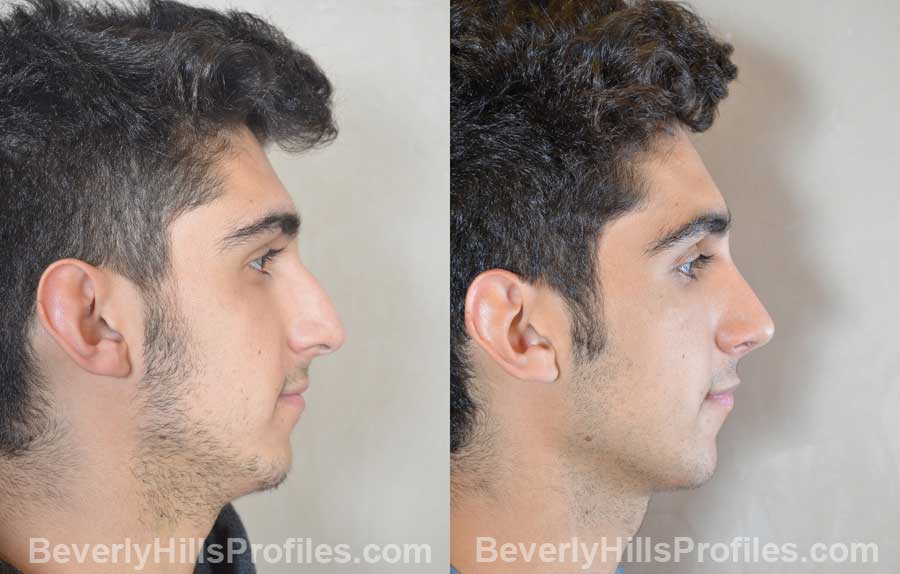
Gender: men